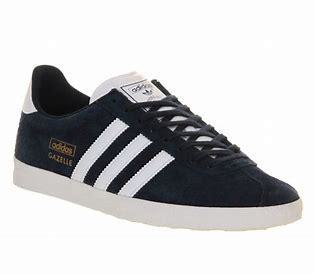
Brand: Adidas
Model: Gazelle